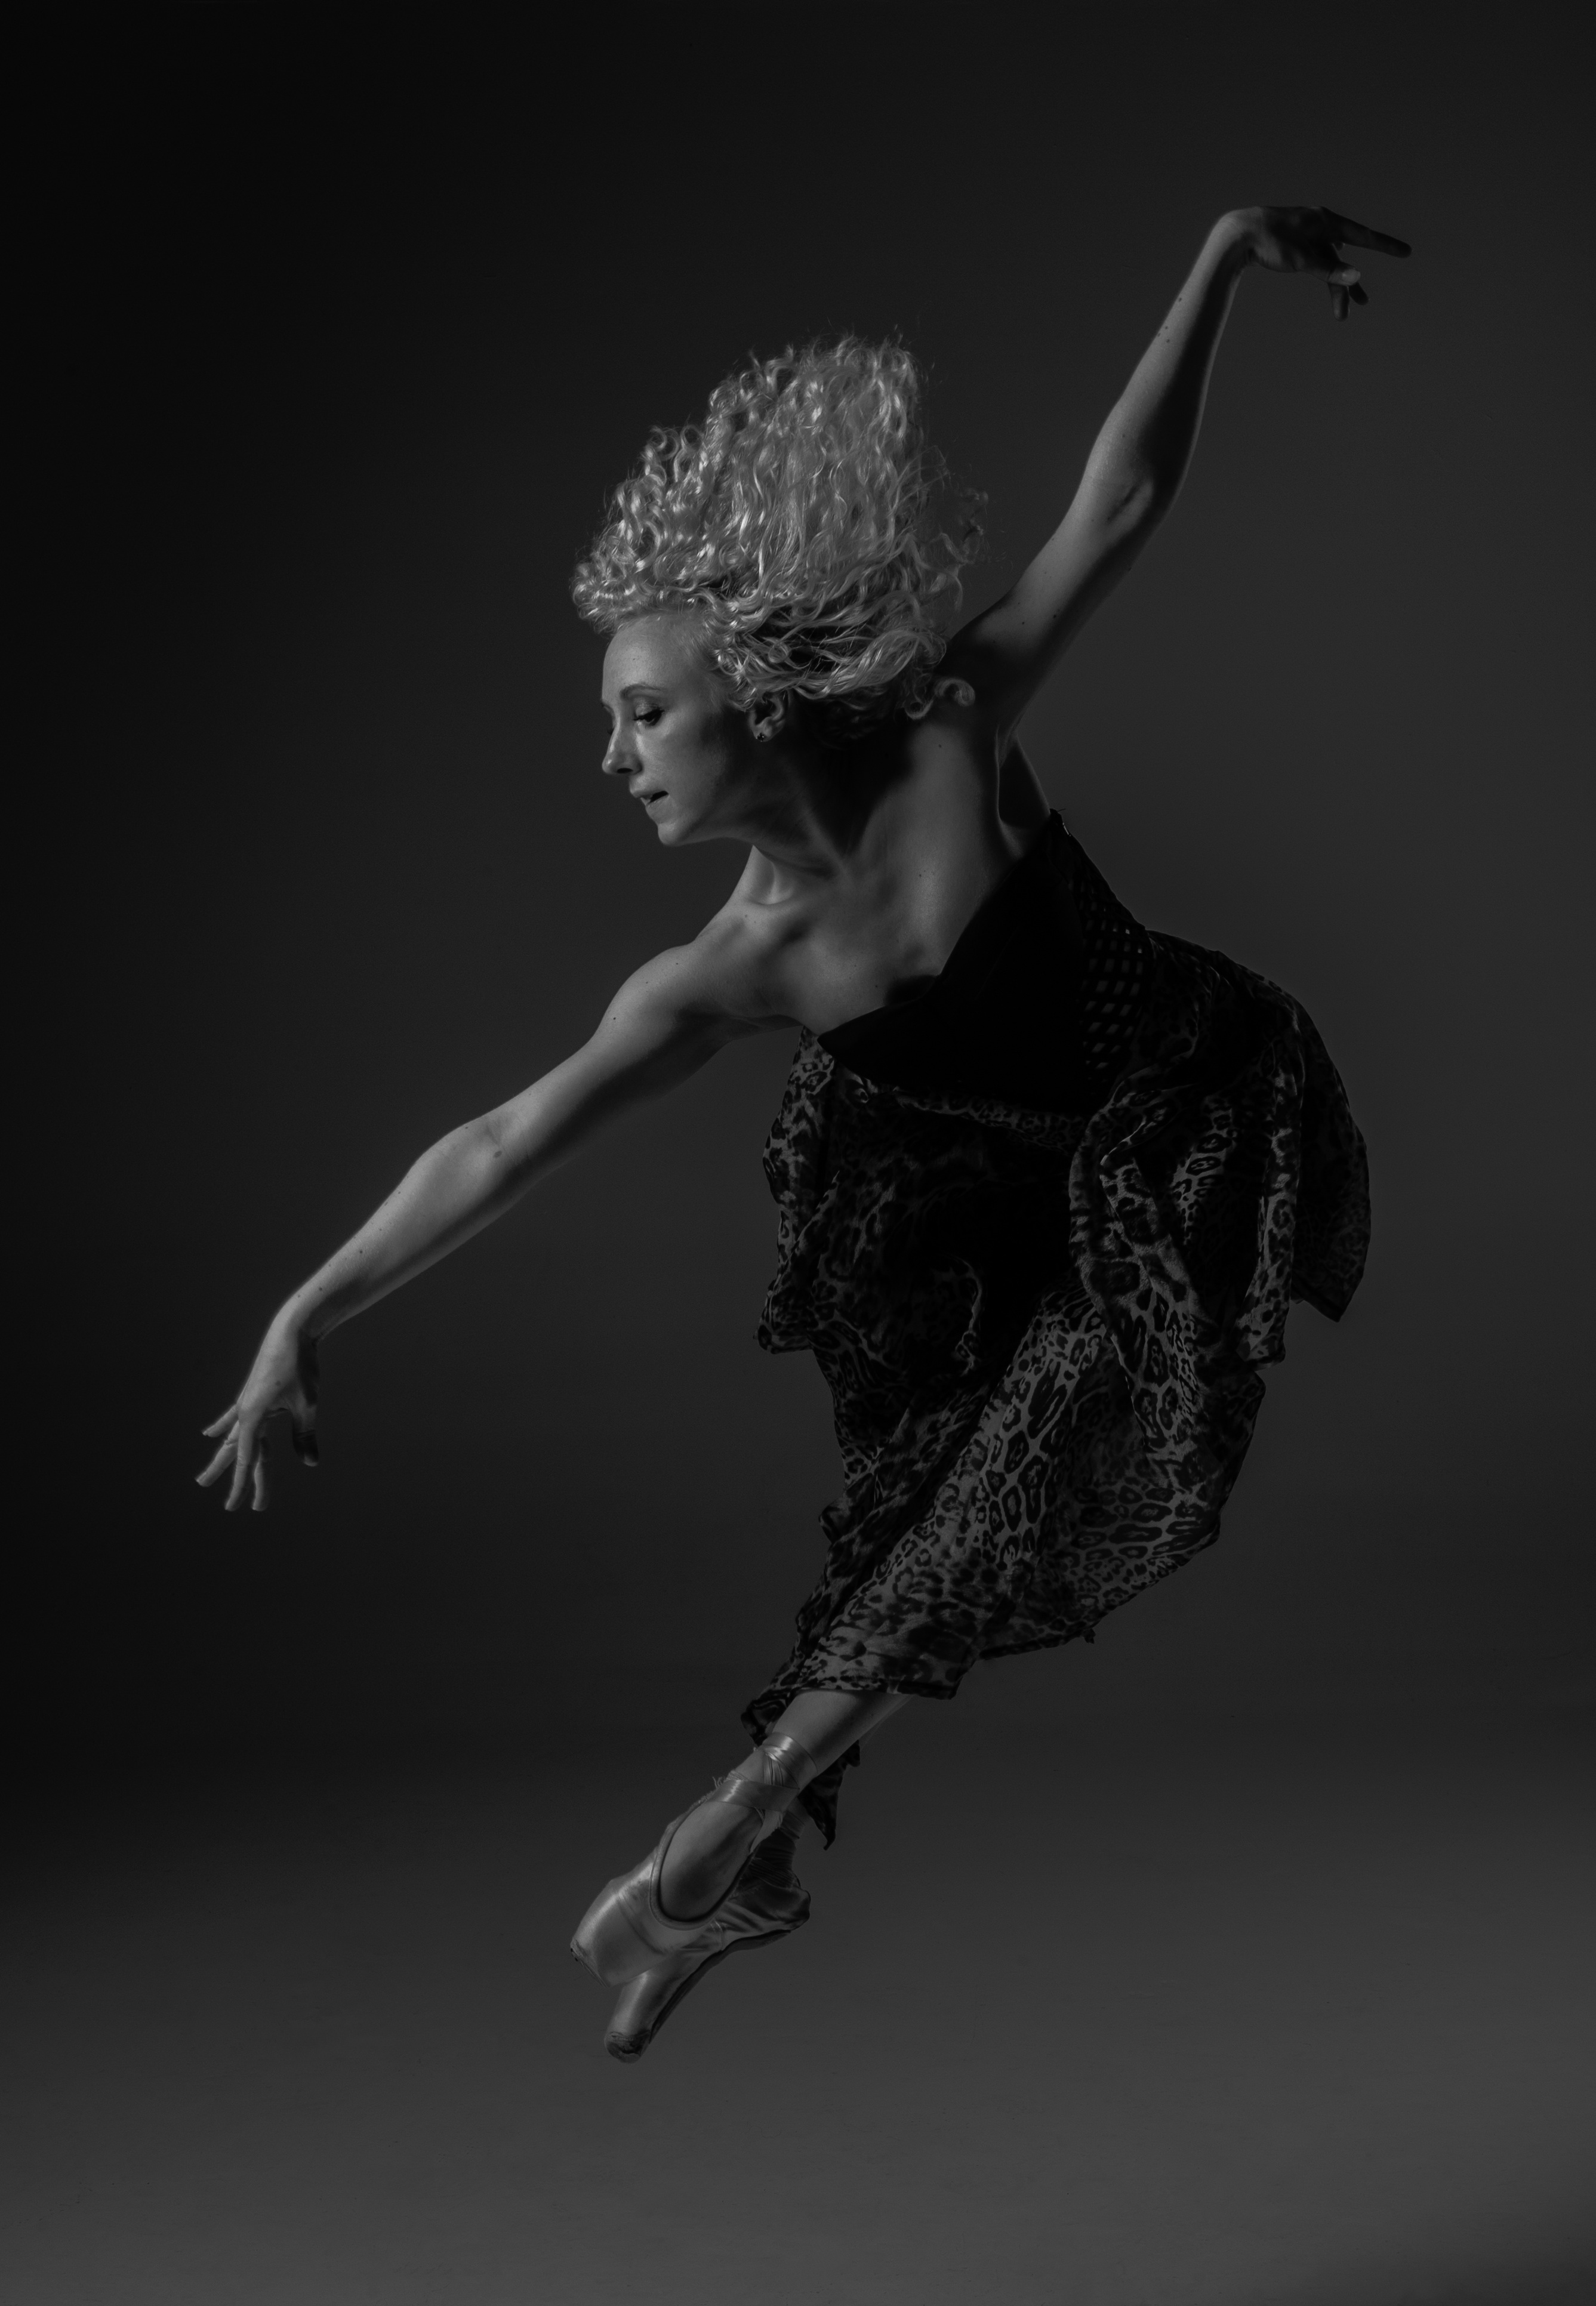
black and white, dance, monochrome, ballet, performance art, sports, entertainment, performing arts, choreography, team sport, monochrome photography, modern dance, concert dance, erotic dance